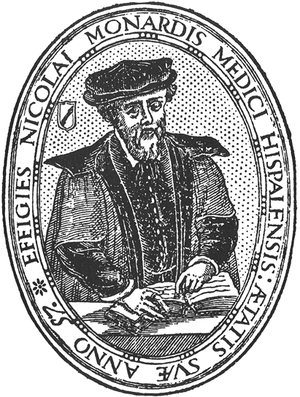
Juin : la syphilis sévit à Rome et en Italie.
Nicolas Monardes, né vers 1493 à Séville et mort en 1588, est un médecin et un botaniste espagnol.